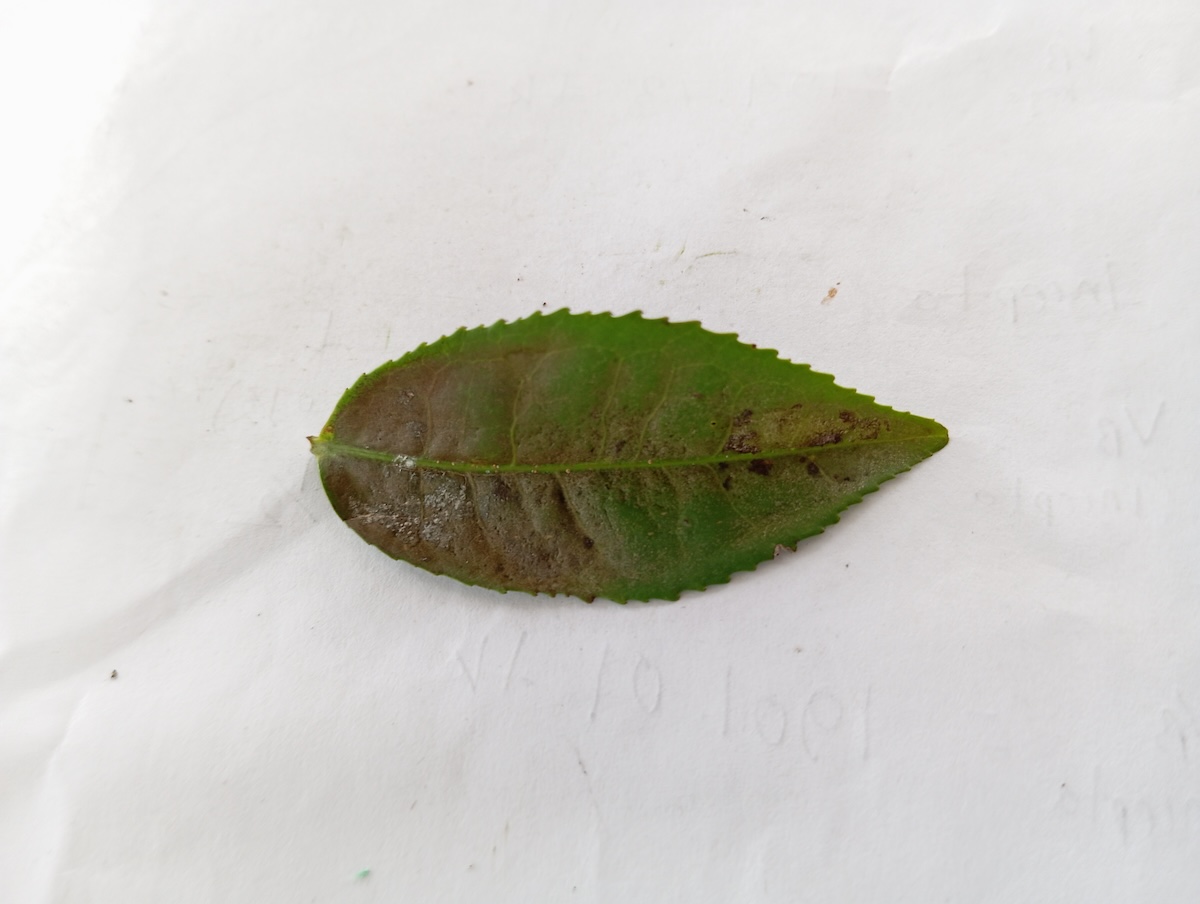
Label: Red spider